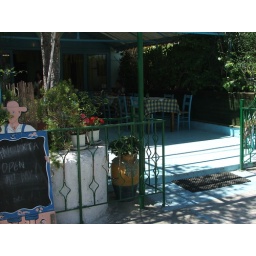
Great little fish restaurant in Corfu town, on coast road out to Kassiopi. opposite docks for large cruise liners.